Co-op Food

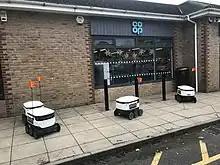
Delivery robots outside of a co-op store

Co-op Supply Chain Logistics is the distribution business of The Co-operative Group that manages the national and international distribution of goods on behalf of all the food retailing co-operative societies who are members of Co-operative Federal Retail Trading Services. The Co-operative Group manages all of its own warehouses and most of its own transport operations, although several distribution centres use third party logistics partners to manage their transport operations. Supply Chain Logistics Head Office is co-located at the Birtley Distribution Centre.